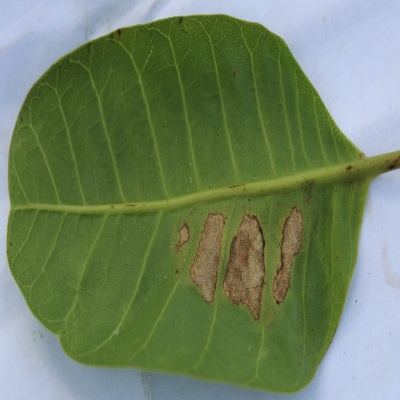
Crop: Cashew
Condition: anthracnose